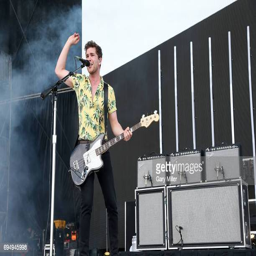
musician of hard rock artist performs in concert during day of the festival